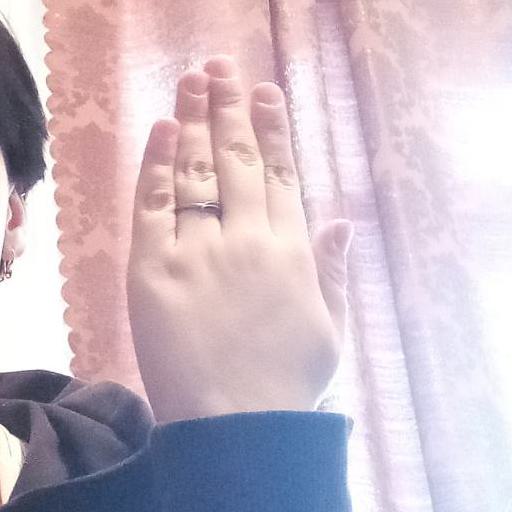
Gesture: stop_inverted